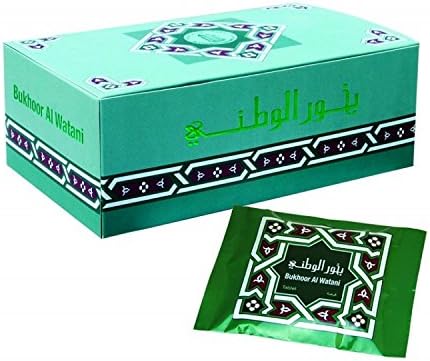
Bukhoor AL WATANI Incense Tablet from Haramain (45 gm)
Category: Amazon Home
A beautiful smelling popular bakhoors, gentle to burn and slow to release. Supplied in 45gm block that looks like a small bar of chocolate, sealed inside foil wrapping. This type of incense should be burnt on coal in an appropriate burner. It may also be burnt on an electric burner. As with all bakhoor of this type, caution should be taken as the bakhoor and coal will become very hot. Keep out of reach of children. DIRECTION: Take a piece of burning charcoal and heat a corner of it with a small flame (lighter/cooker) for about 60 seconds until it becomes red hot. Place the piece of coal in incense burner. Sprinkle small amount of incense. You may also sprinkle the incense directly on an electric burner.
Features: Bukhoor Watani comes in tablet form, making it easy to store. A leafy and woody fragrance that turns your atmosphere into a lovely orchard.